Yantai

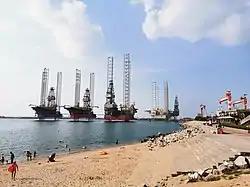

Yantai is currently the second largest industrial city in Shandong, next to Qingdao. However, the region's largest industry is agriculture. It is famous throughout China for a particular variety of apple and Laiyang pear, and is home to the country's largest and oldest grape winery, Changyu.